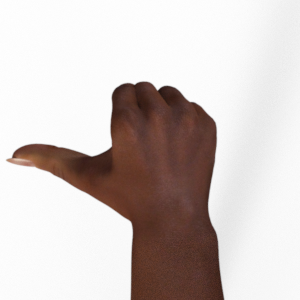
Label: rock